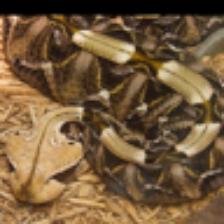
Label: NonHuman